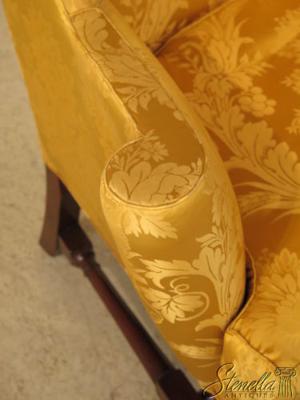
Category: chair